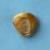
Maize quality: Bad